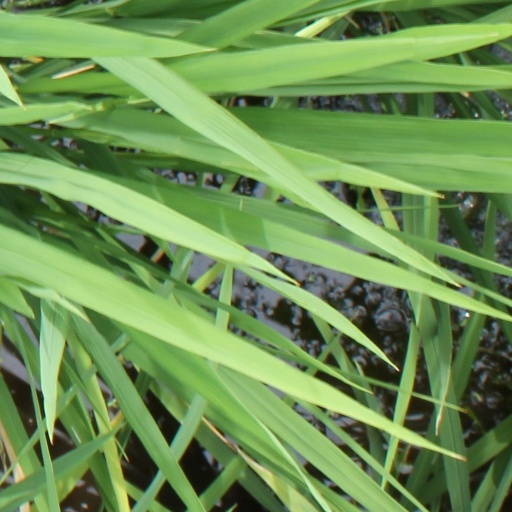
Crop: rice